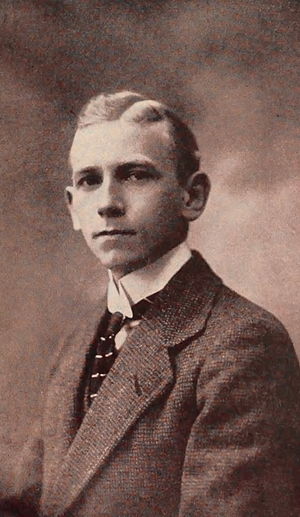
Ditleff von Zeppelin
Ditleff von Zeppelin
Portræt af forfatteren Ditleff von Zeppelin (1887-1916), hentet fra hans bog Fugletræk.
Ditleff Arnold Constantin Sehested Berregaard v. Zeppelin var en dansk forfatter. På grund af hans tidlige død udgjorde hans samlede udgivne bogproduktion kun tre værker, heraf det ene posthumt.